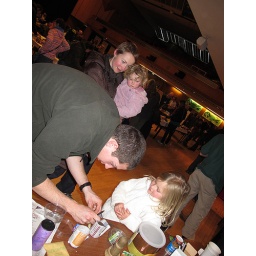
Sussex Wildlife Trust give lessons in plant pot making and planting Seedy Sunday Hove Town Hall February 7th 2010